Straw painting

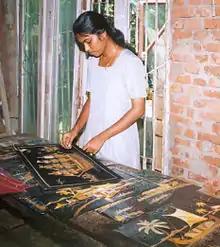
Girl making staw art in Kerala

Straw patchwork art is a Chinese folk art that dates back to the Han dynasty (250—230 CE) and developed during Sui dynasty of 581—618 CE. In China, it is a unique form of art from the Han Chinese. In ancient China, wheat was perceived as sacred; the wheat-straw patchwork were rare and were therefore only sent to the royal court as tribute. As early as in Eastern Han dynasty, wheat straw painting was made for worship practices in the royal court as wheat was considered an auspicious grass to pray for good fortune. The craft disappeared with time as a result of social unrest and historical changes and only officially returned during the Sui and Tang dynasties. In Sui dynasty, it was an imperial form of craft. During the Song dynasty (960—1127 CE), straw patchwork was enjoyed by royalty. The art was lost again in time, and later reappeared in the provinces of Henan, Guangdong, and Heilongjiang.